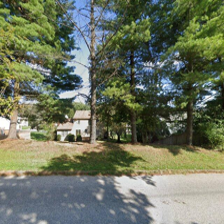
Label: streetView